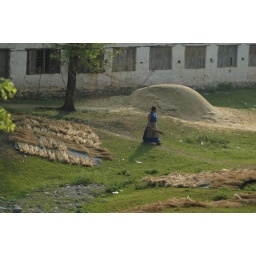
karma, in charge of office maintenance, walking by the wheat threshing building.